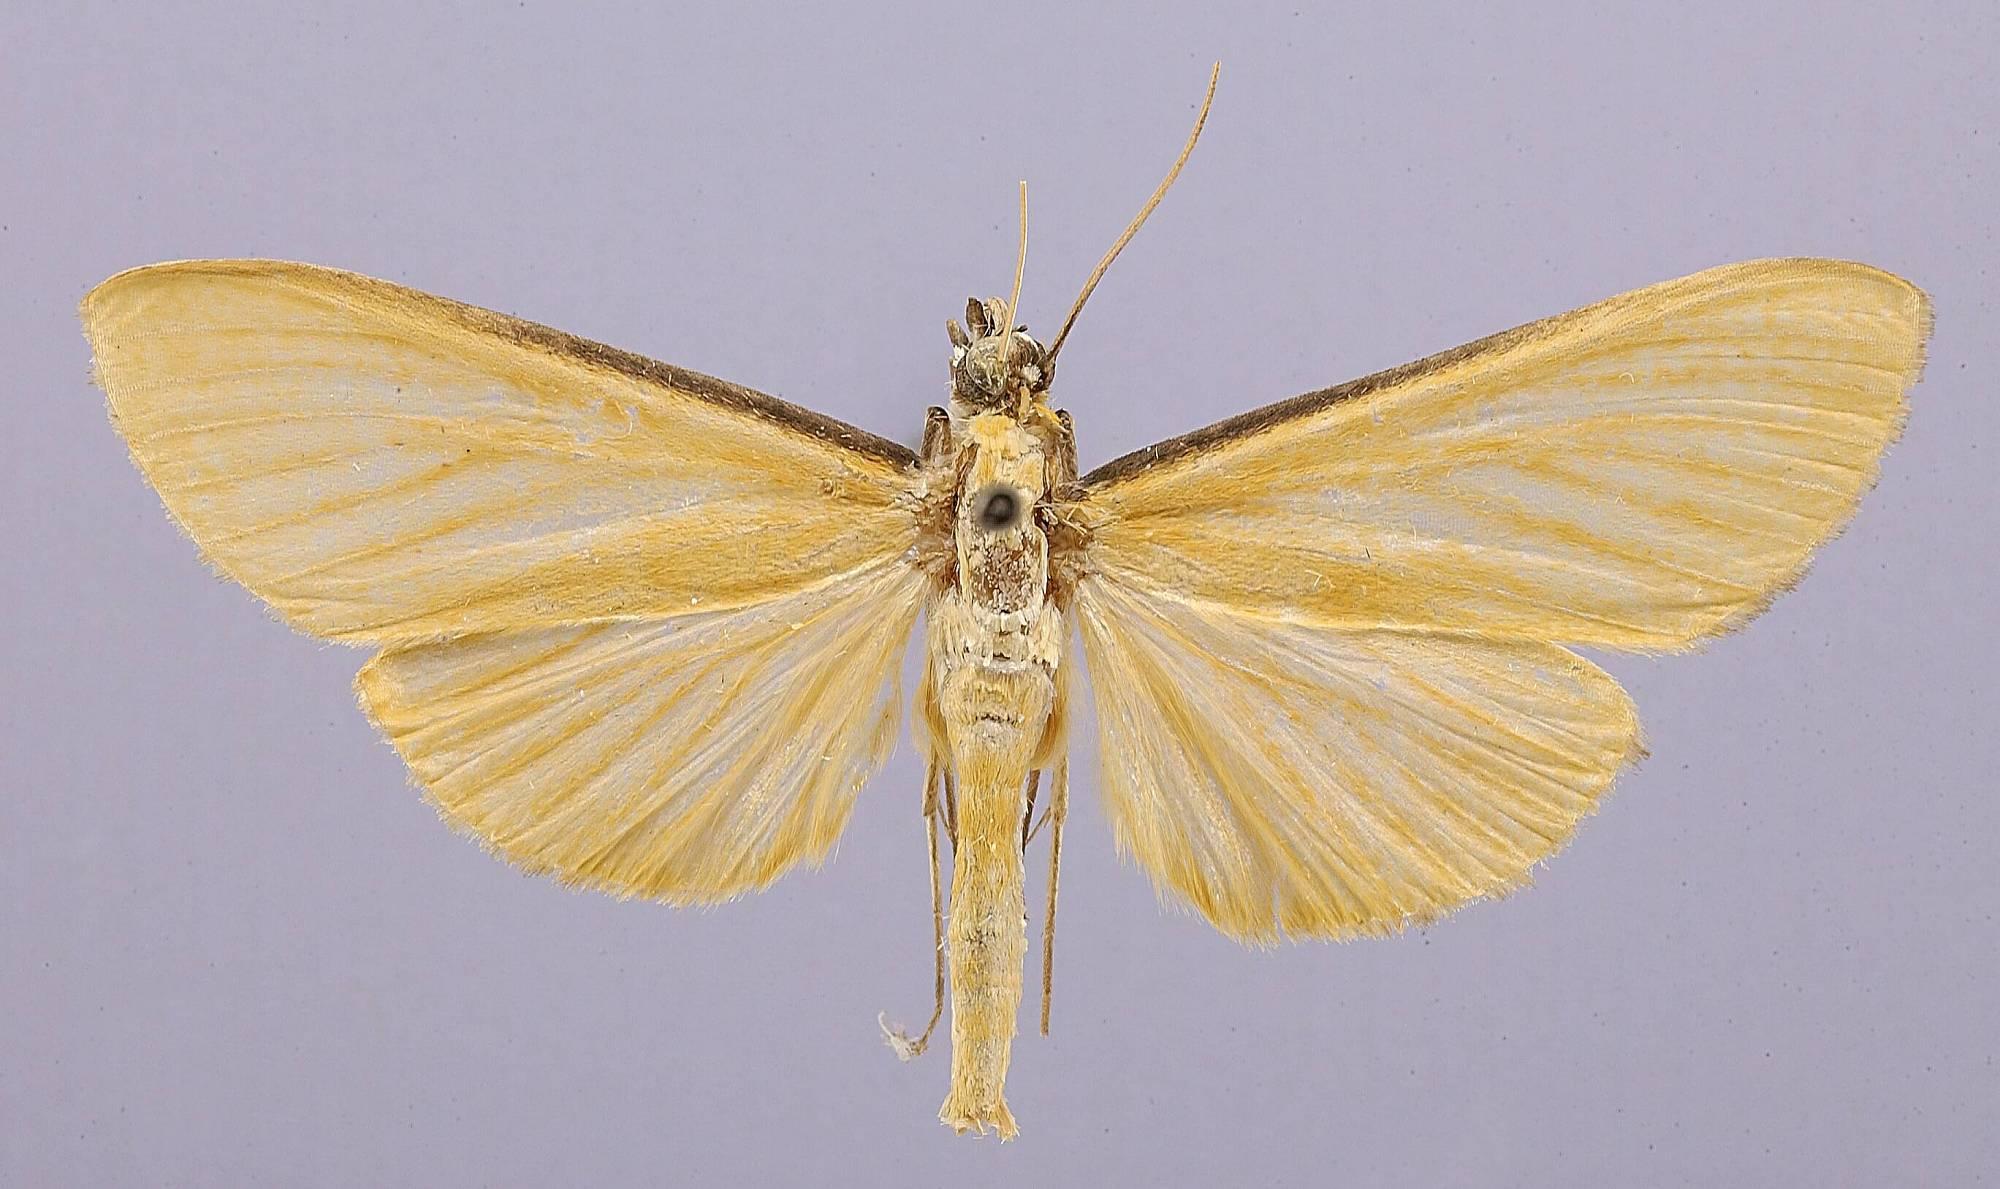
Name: Sylepta escuintlalis
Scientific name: Sylepta escuintlalis Schaus, 1920
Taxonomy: Animalia, Arthropoda, Insecta, Lepidoptera, Pyralidae
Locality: Escuintla; Guat., Escuintla, Guatemala